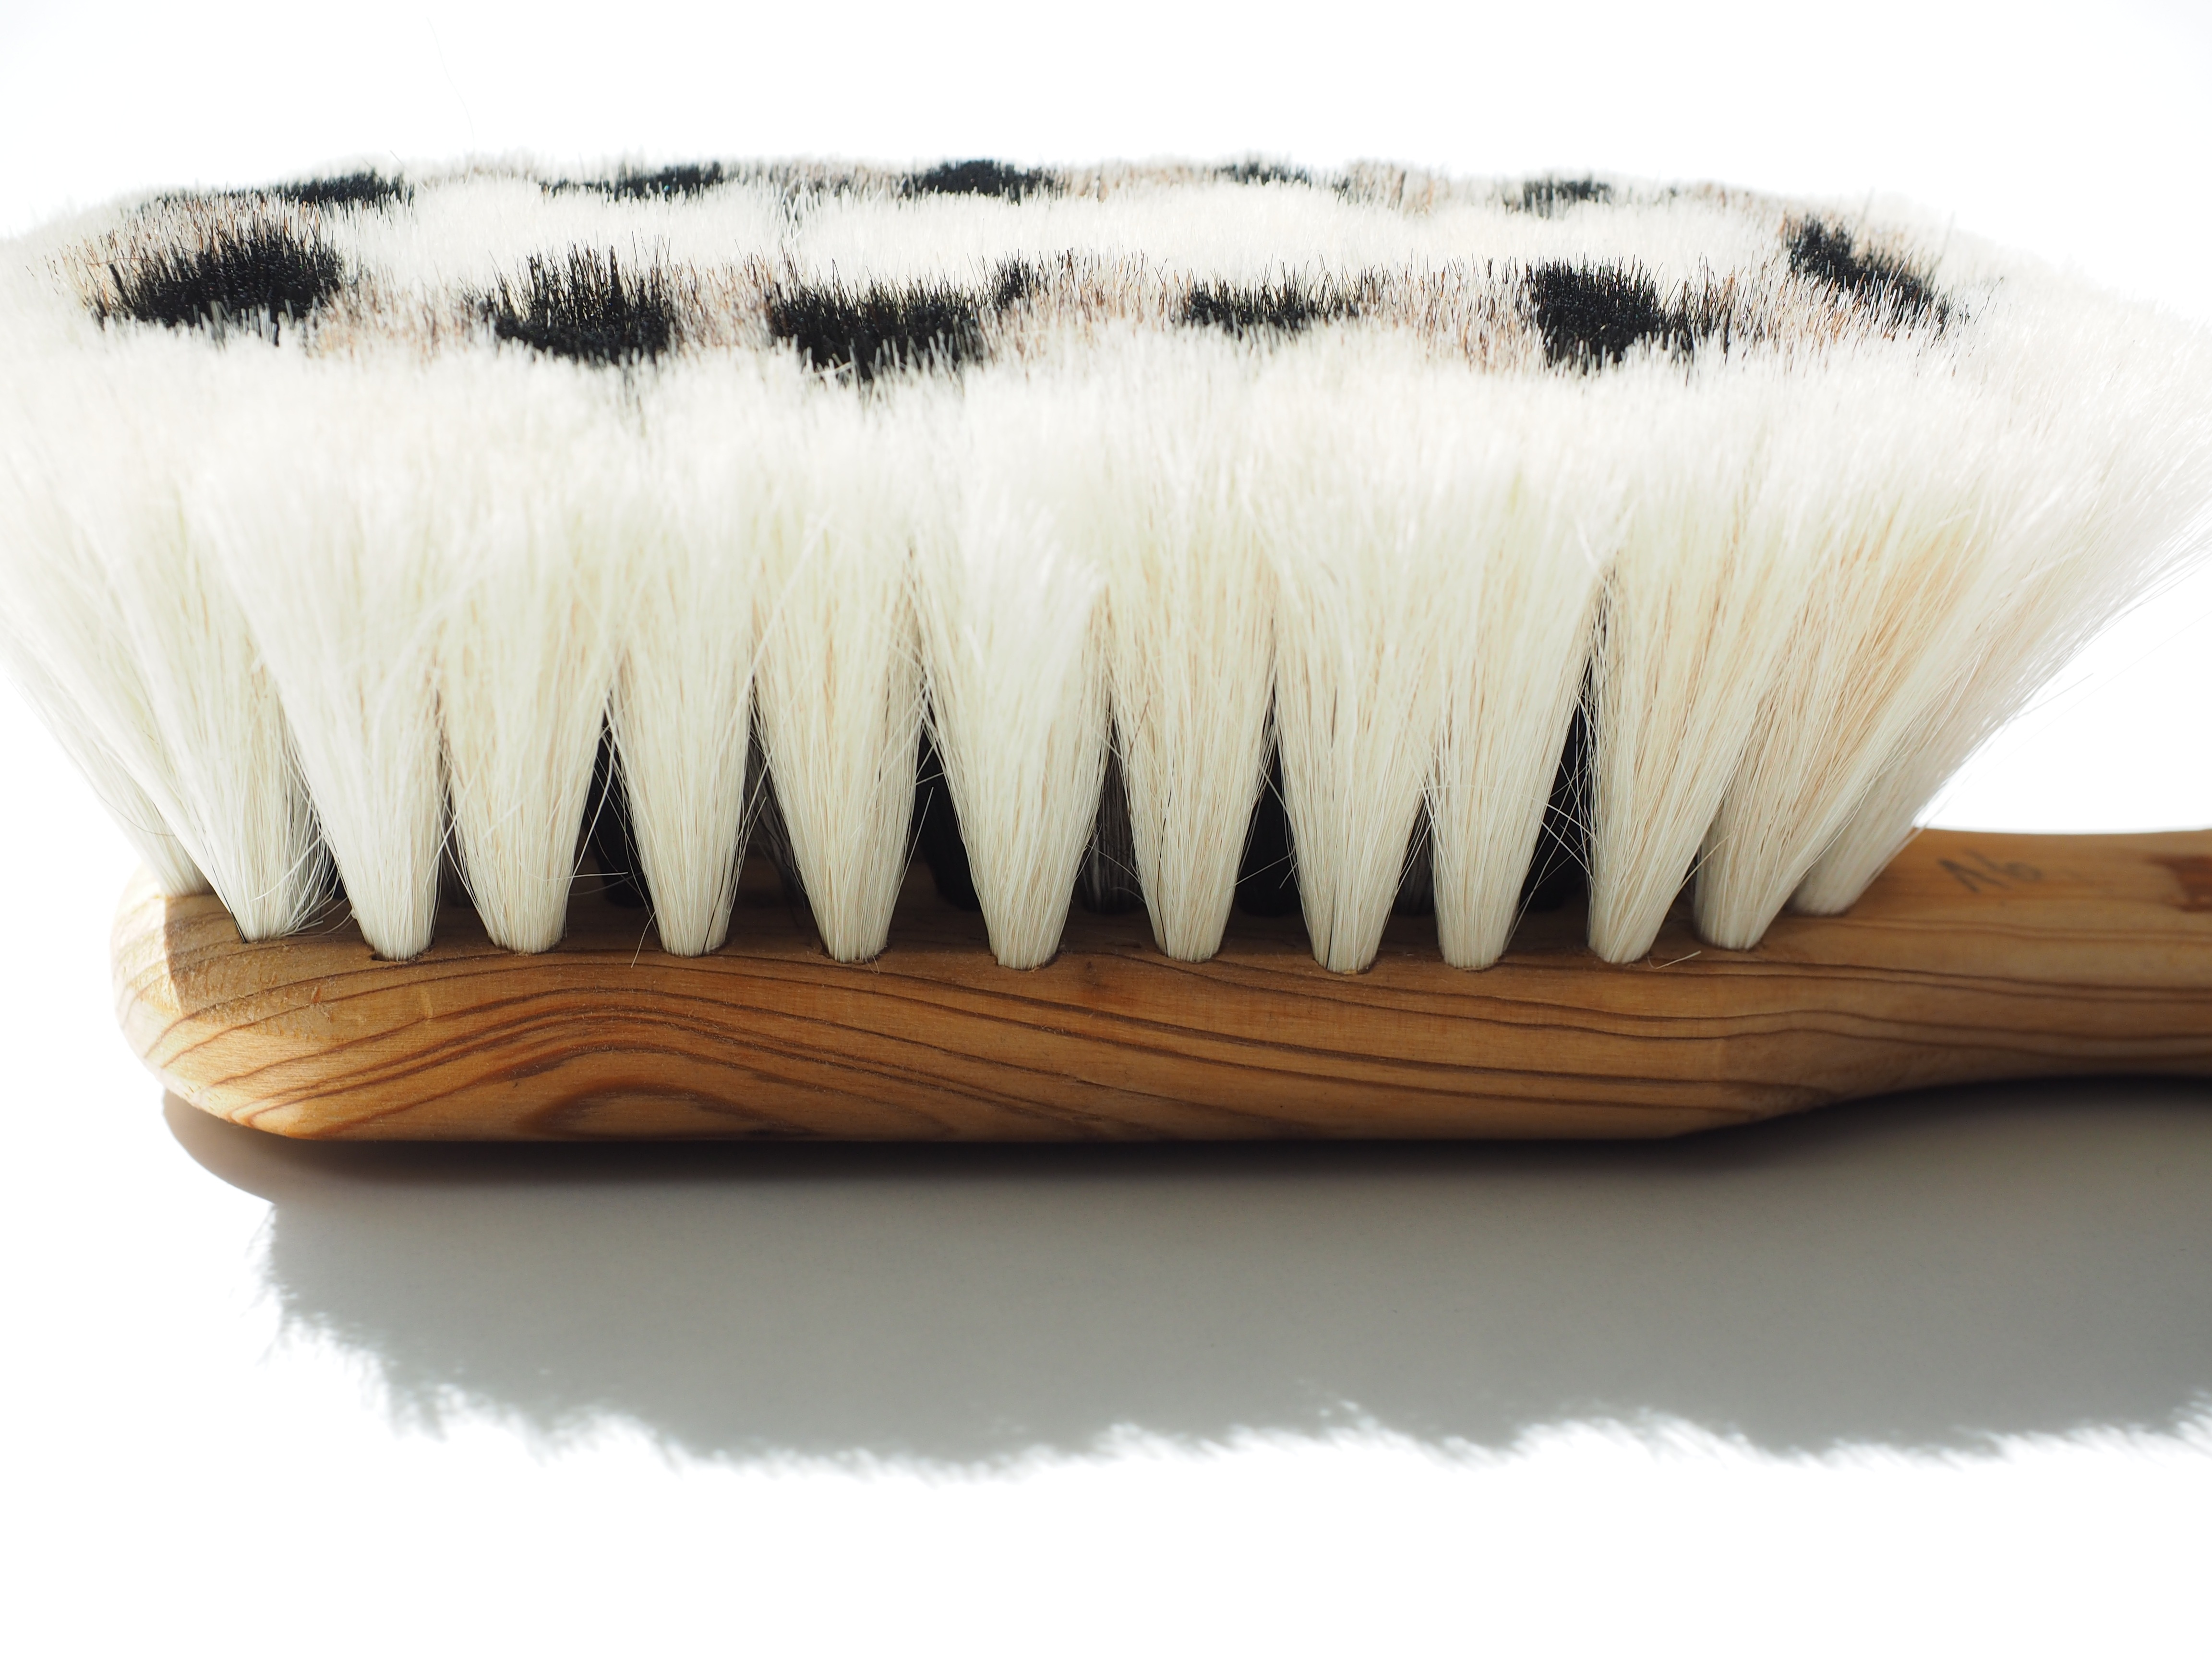
brush, tool, clean, wipe, bristles, make clean, wooden brush, feather duster, hair accessory, goat hair brush